Another's Wife

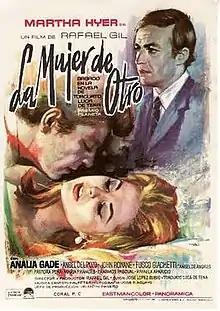

Another's Wife (Spanish: La mujer de otro) is a 1967 Spanish drama film directed by Rafael Gil and starring Martha Hyer, Analía Gadé and John Ronane.